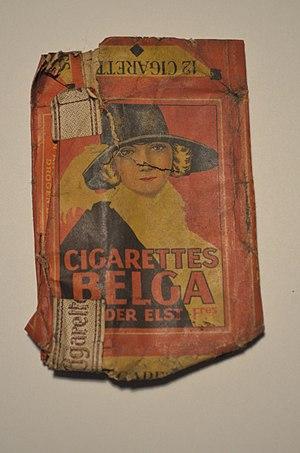
Cigarettes Belga - paquet de 12 cigarettes légères vendu au prix de 1,41 BEF - recto.
Belga était une marque de cigarettes belge commercialisée de 1923 à 2014.